Alexandra Petrovna Golitsyna

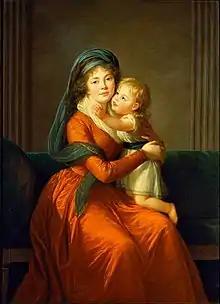

Princess Alexandra Petrovna Golitsyna (née ) (1774–1842) was a maid of honour and historian of the Russian noble Protasov family. Sister to Moscow aristocrat and writer Catherine Rostopchin and maid of honour and dame of the Order of Saint Catherine Vera Vasilchikova, she was the mother of five, including Peter Gallitzin. The Roman Catholic missionary, Demetrius Augustine Gallitzin published her writing posthumously.